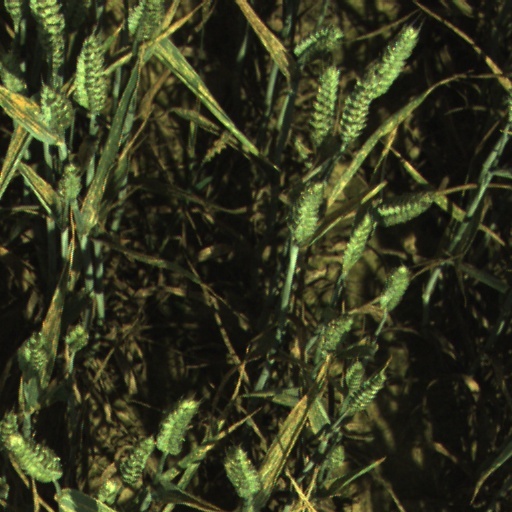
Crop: wheat